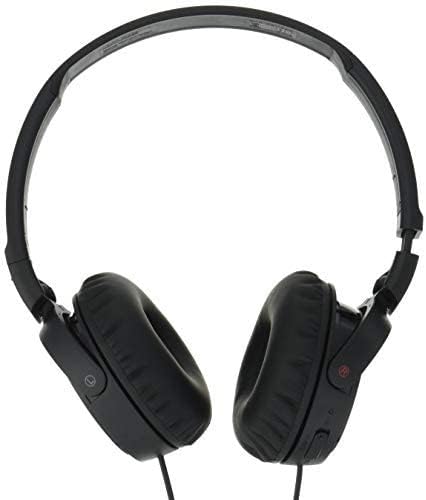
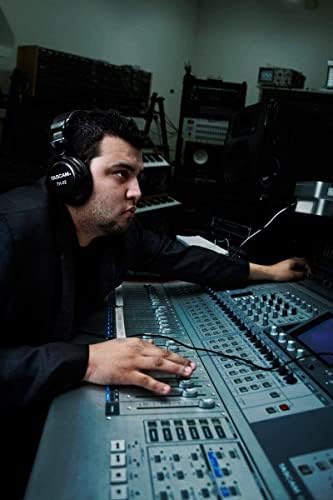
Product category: headphones
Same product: no